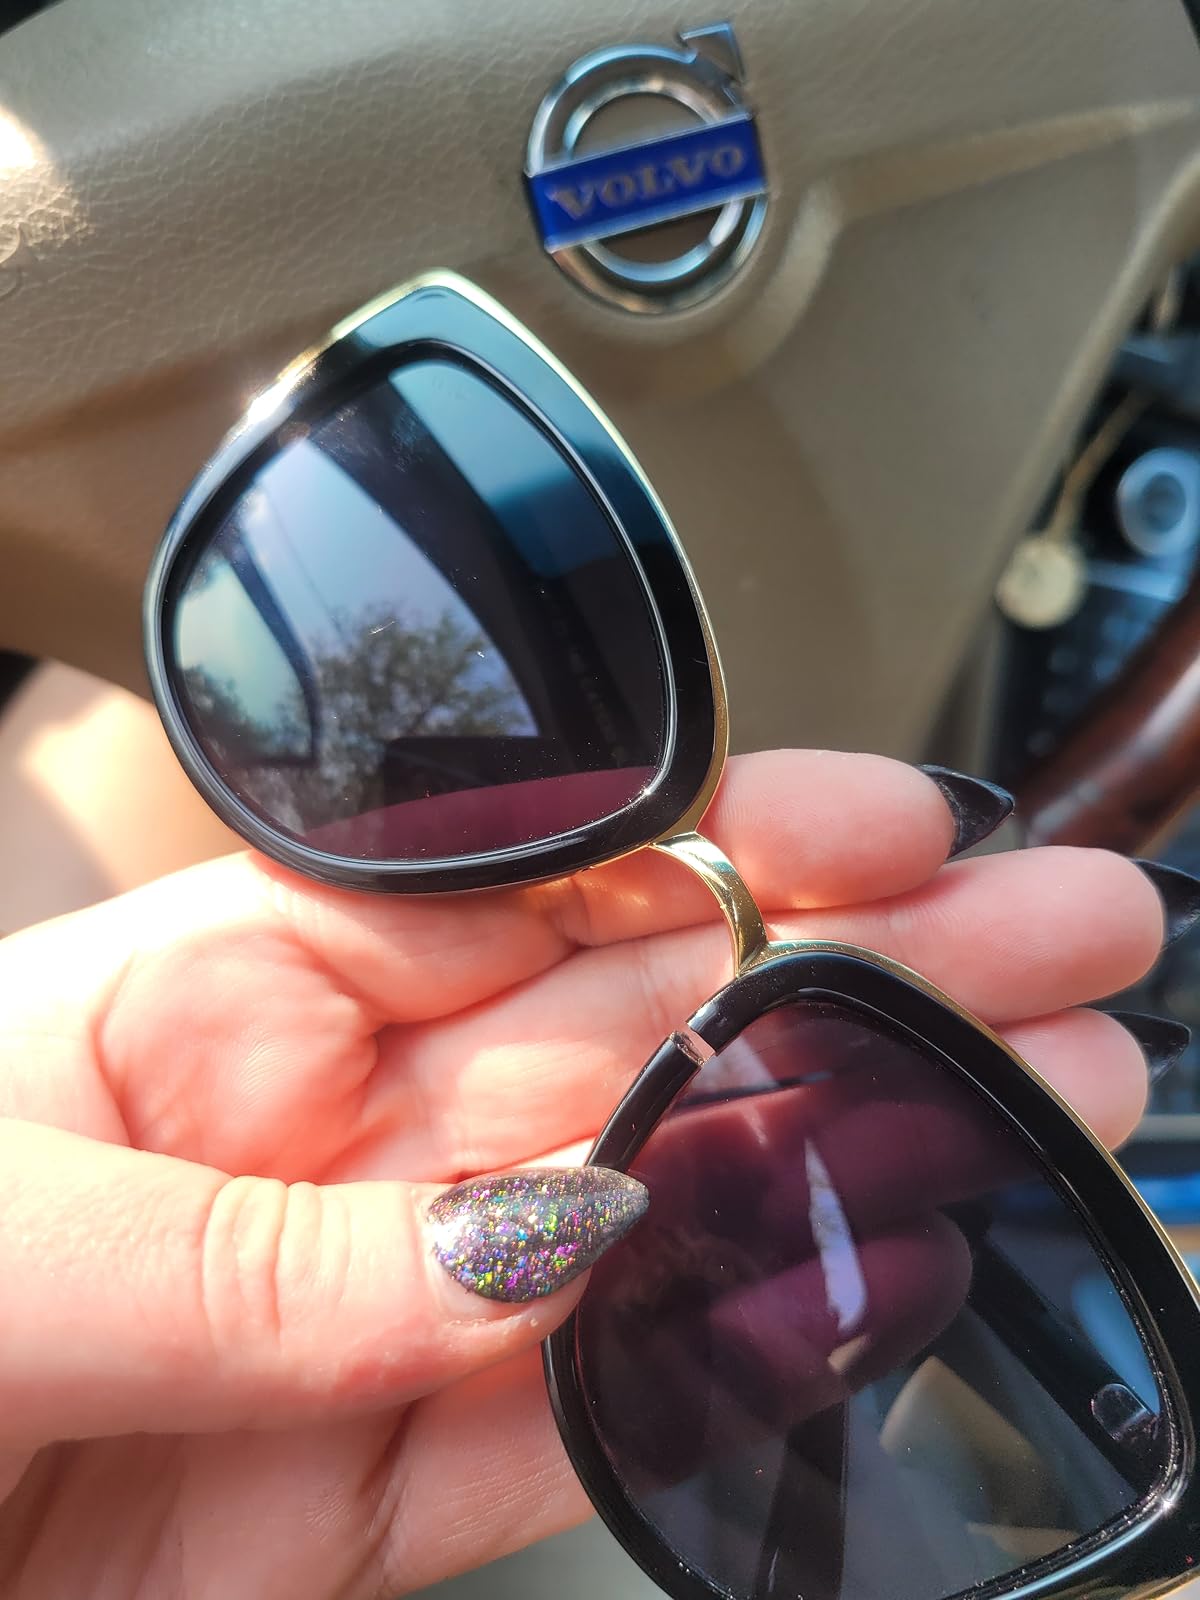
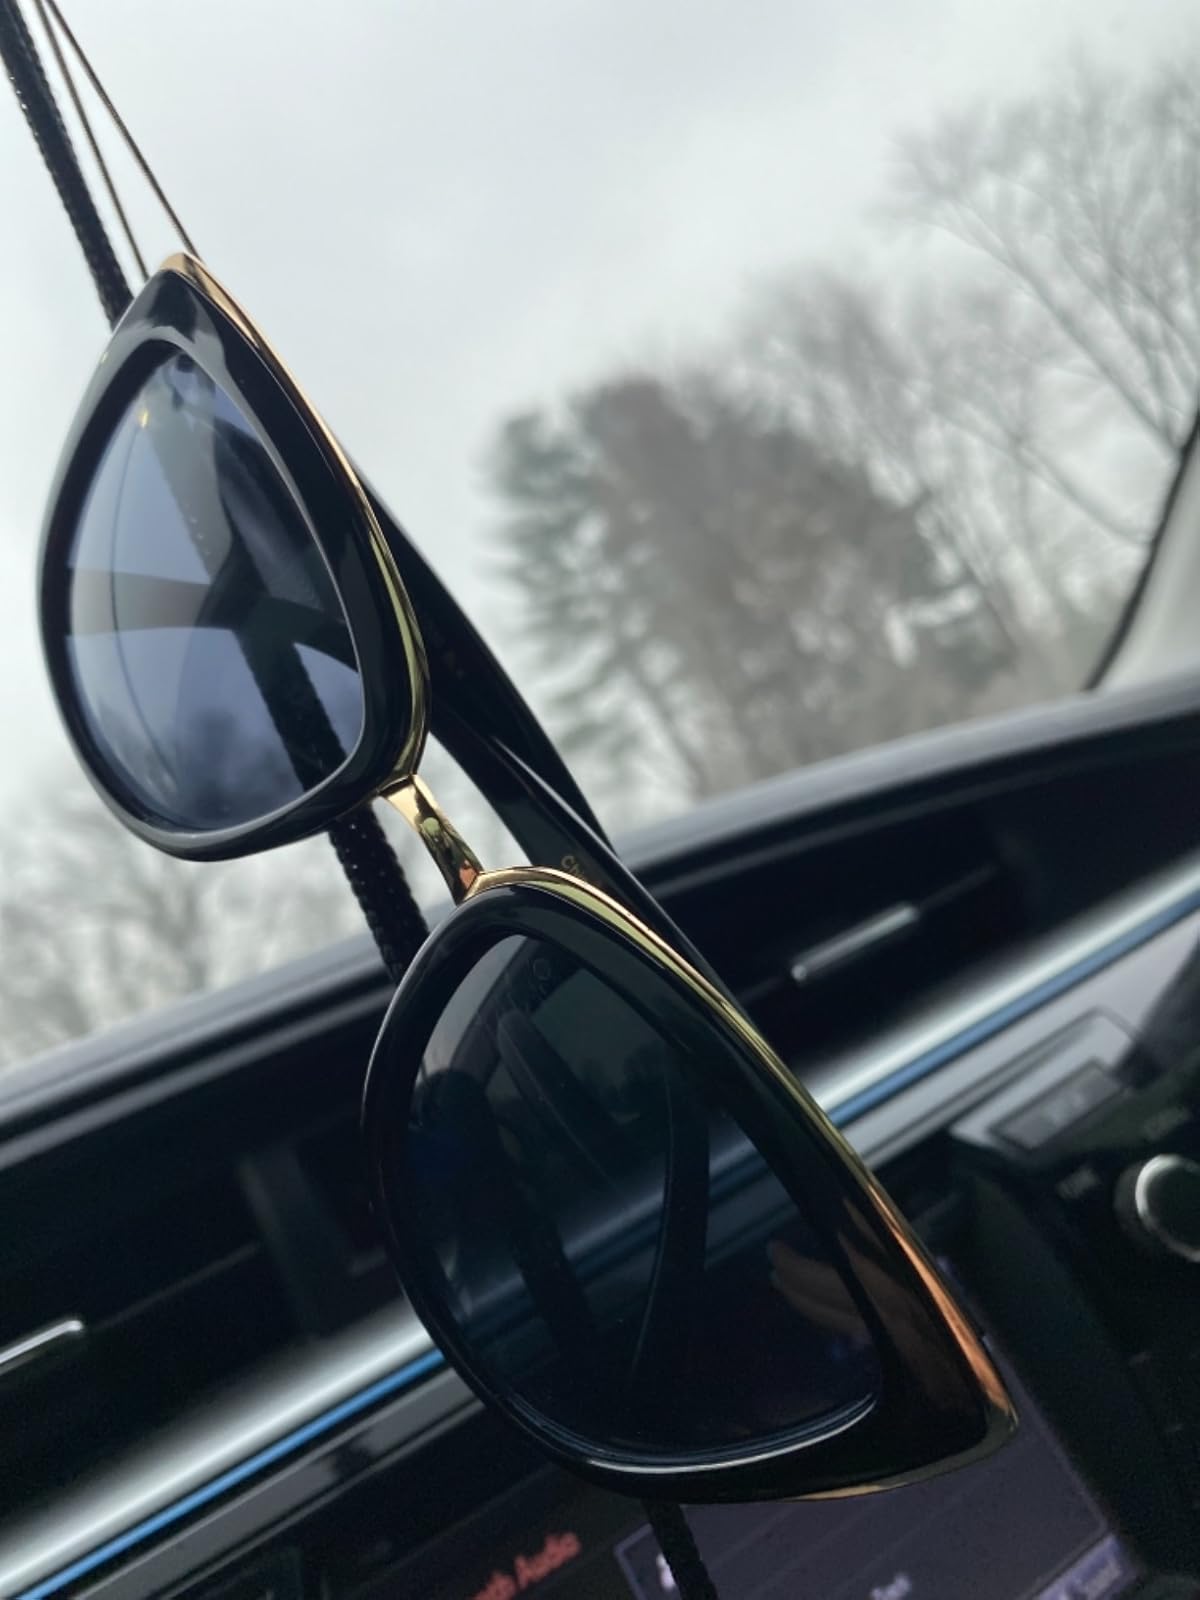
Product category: accessories_sunglasses
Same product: yes